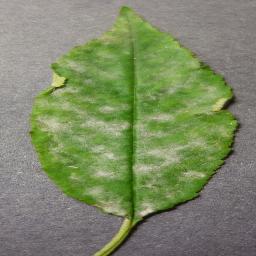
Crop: cherry
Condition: (including_sour)_powdery_mildew